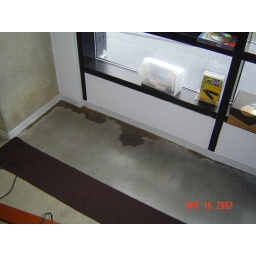
More water coming in along the floor of the Common Area